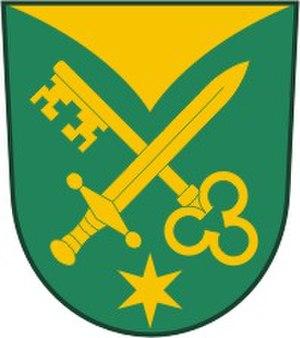
Želatovice est une commune du district de Přerov, dans la région d'Olomouc, en République tchèque. Sa population s'élevait à 544 habitants en 2018.